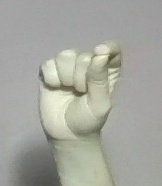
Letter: fa